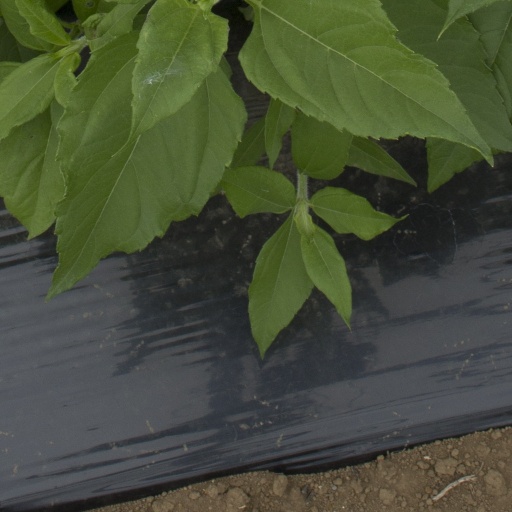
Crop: Jerusalem artichoke